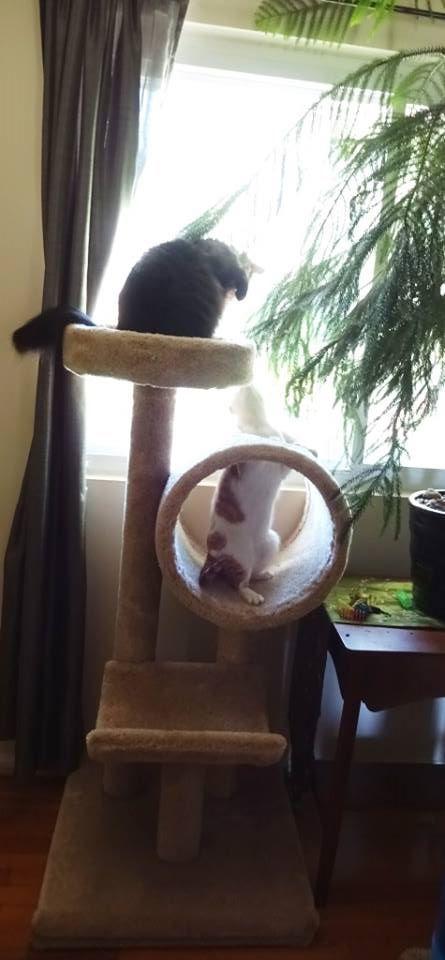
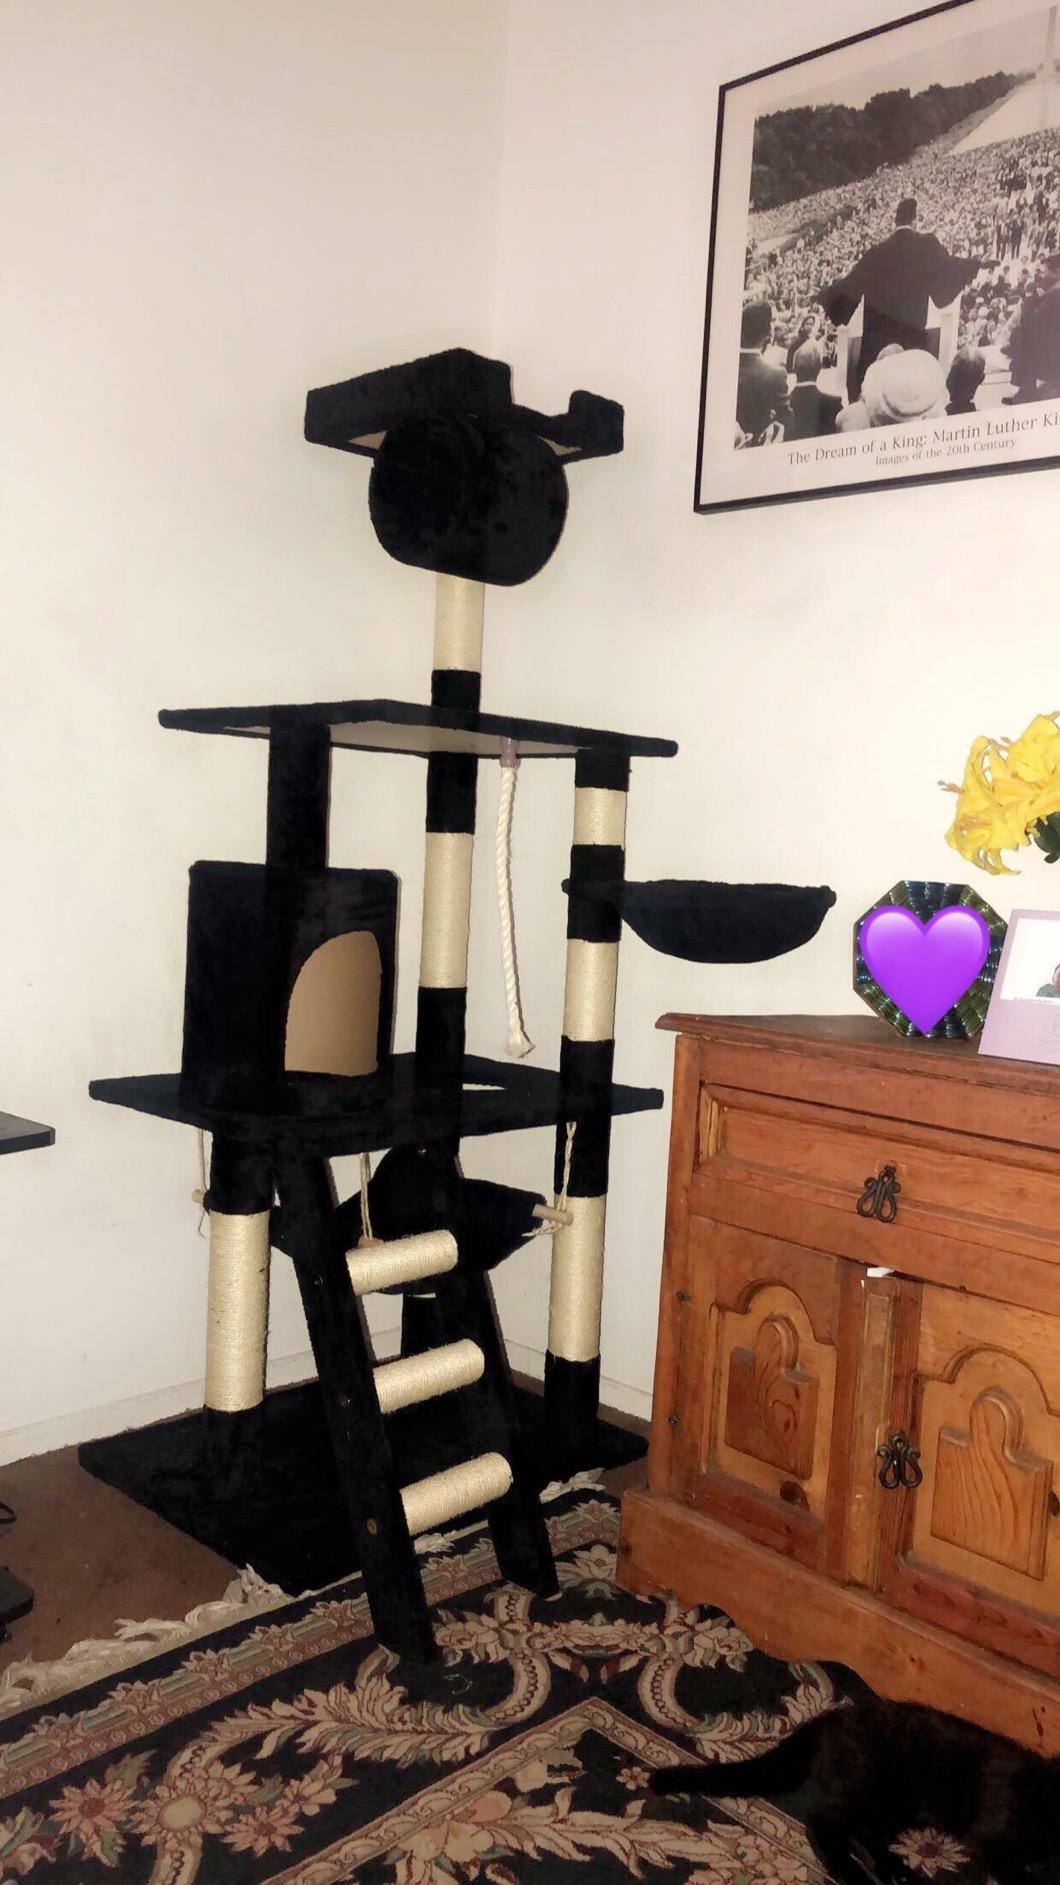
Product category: items_cat tree
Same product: no